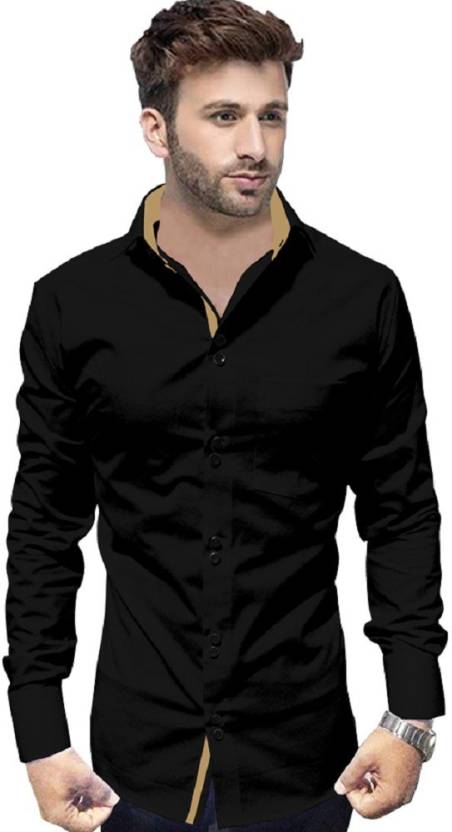
Product: Men Regular Fit Solid Casual Shirt
Price: ₹289
Colors: Black
Pattern: Solid